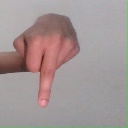
अक्षर: प